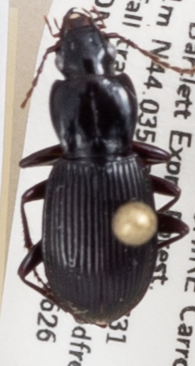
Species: Pterostichus adoxus
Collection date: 2019-06-26
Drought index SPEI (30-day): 0.362
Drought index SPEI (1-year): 1.22
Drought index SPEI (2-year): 0.998